Jacket wrestling

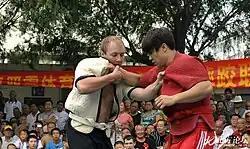
A Shuai jiao match in China

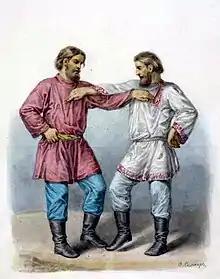
"Za-vorotok" folk wrestling, a single-handed variant of the sport, practised by the Slavic peoples

Jacket wrestling is a form of wrestling and one of the oldest form of sports that has been practiced in both Europe and Asia going back many centuries. It generally involves two contestants wearing jackets and belts attempting to take each other down in order to pin their opponent. The method of combat has also been referred to as "belt-and-jacket wrestling", for its common use of a belt or sash in addition to or instead of a jacket.